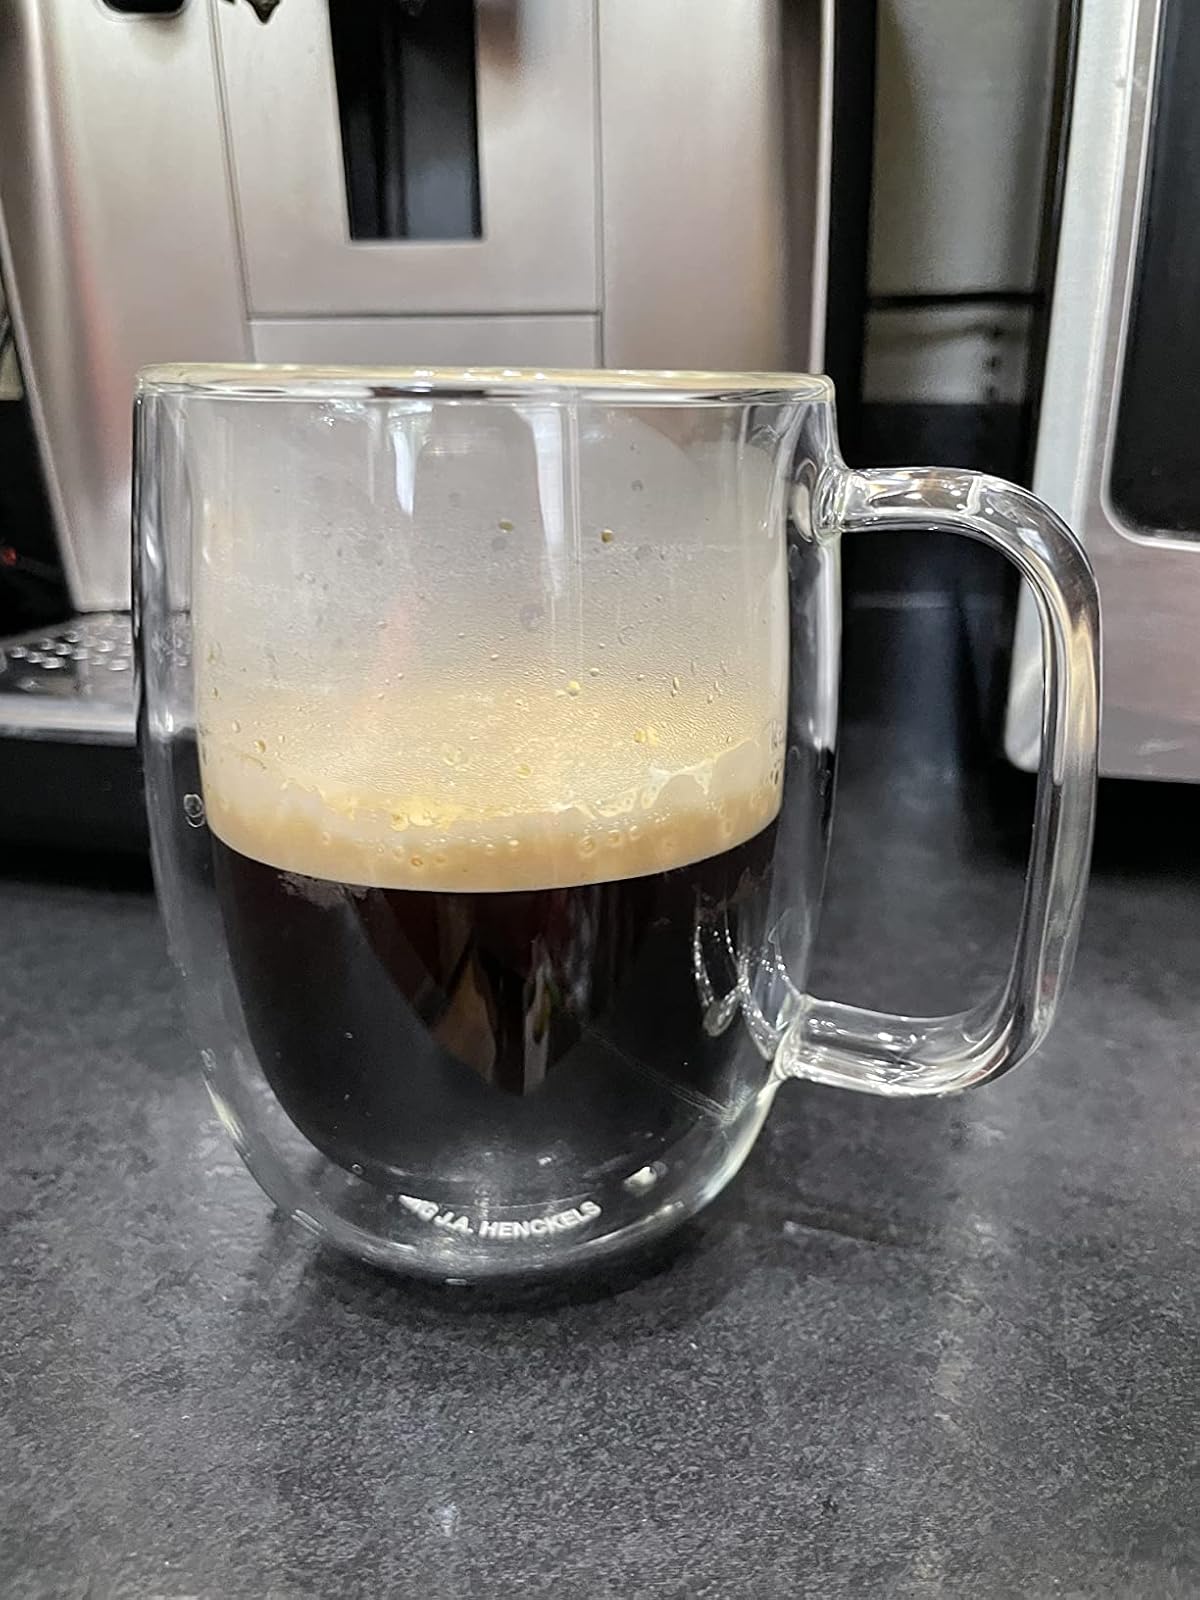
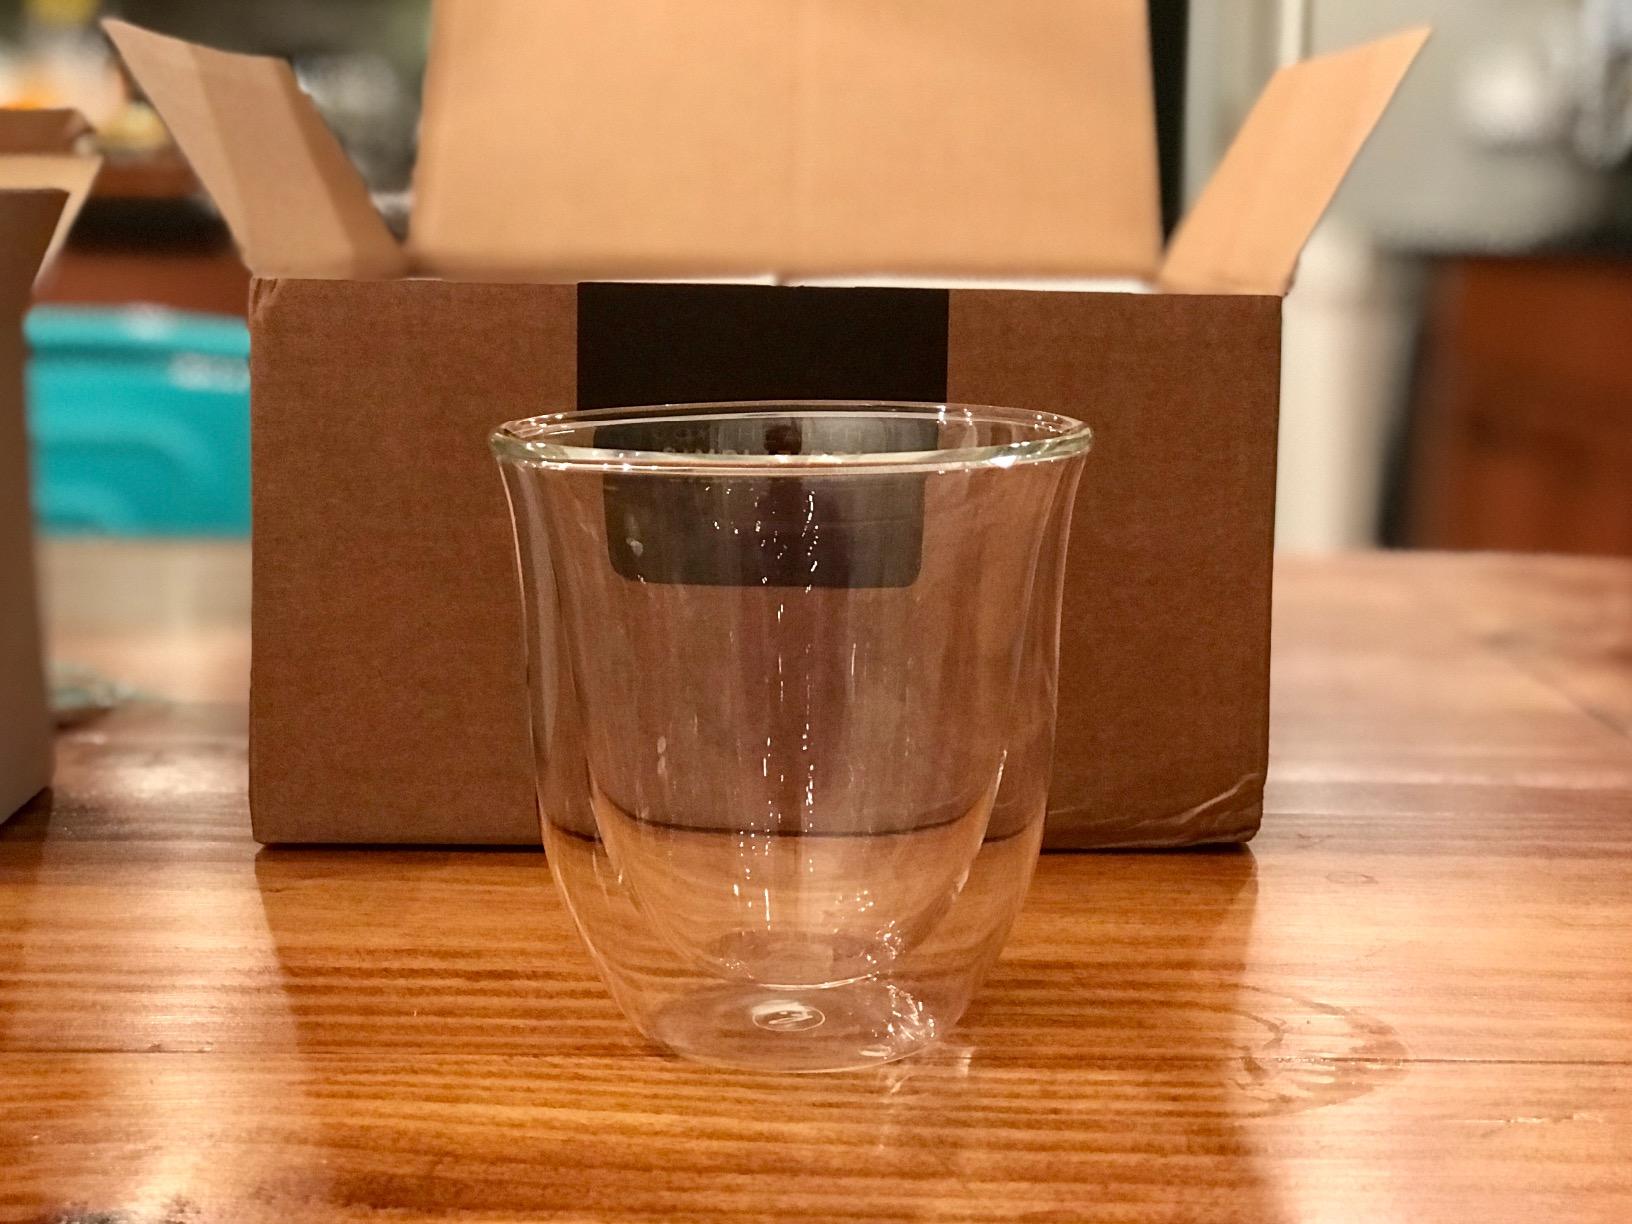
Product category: items_mug
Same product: no